Les Yeux cernés

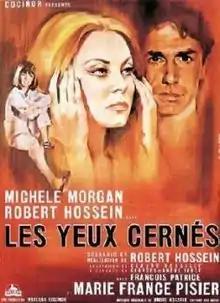

Les Yeux cernés (English title: Marked Eyes) is a 1964 French thriller film directed by Robert Hossein who wrote the original story. The screenplay was written by Claude Desailly, André Tabet and Georges Tabet. The film stars Robert Hossein, Michèle Morgan and Marie-France Pisier.